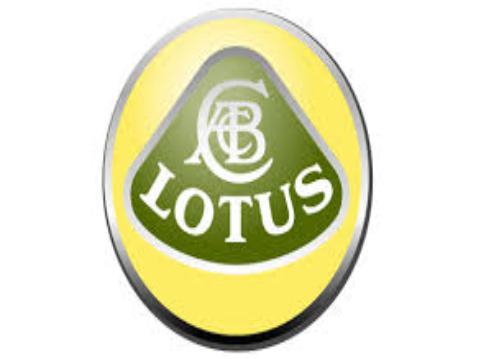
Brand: Lotus Cars
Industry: Transportation